Kempegowda International Airport

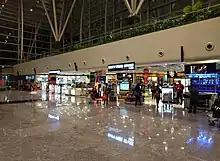
Duty free at the old international arrivals area

Four years after it was started, the first runway (now designated 09L/27R) was entirely resurfaced due to a serious decline in quality. From 11 March to 3 April 2012, it was closed daily between 10:30AM and 5:30PM. BIAL accused construction company Larsen & Toubro of building the runway poorly.